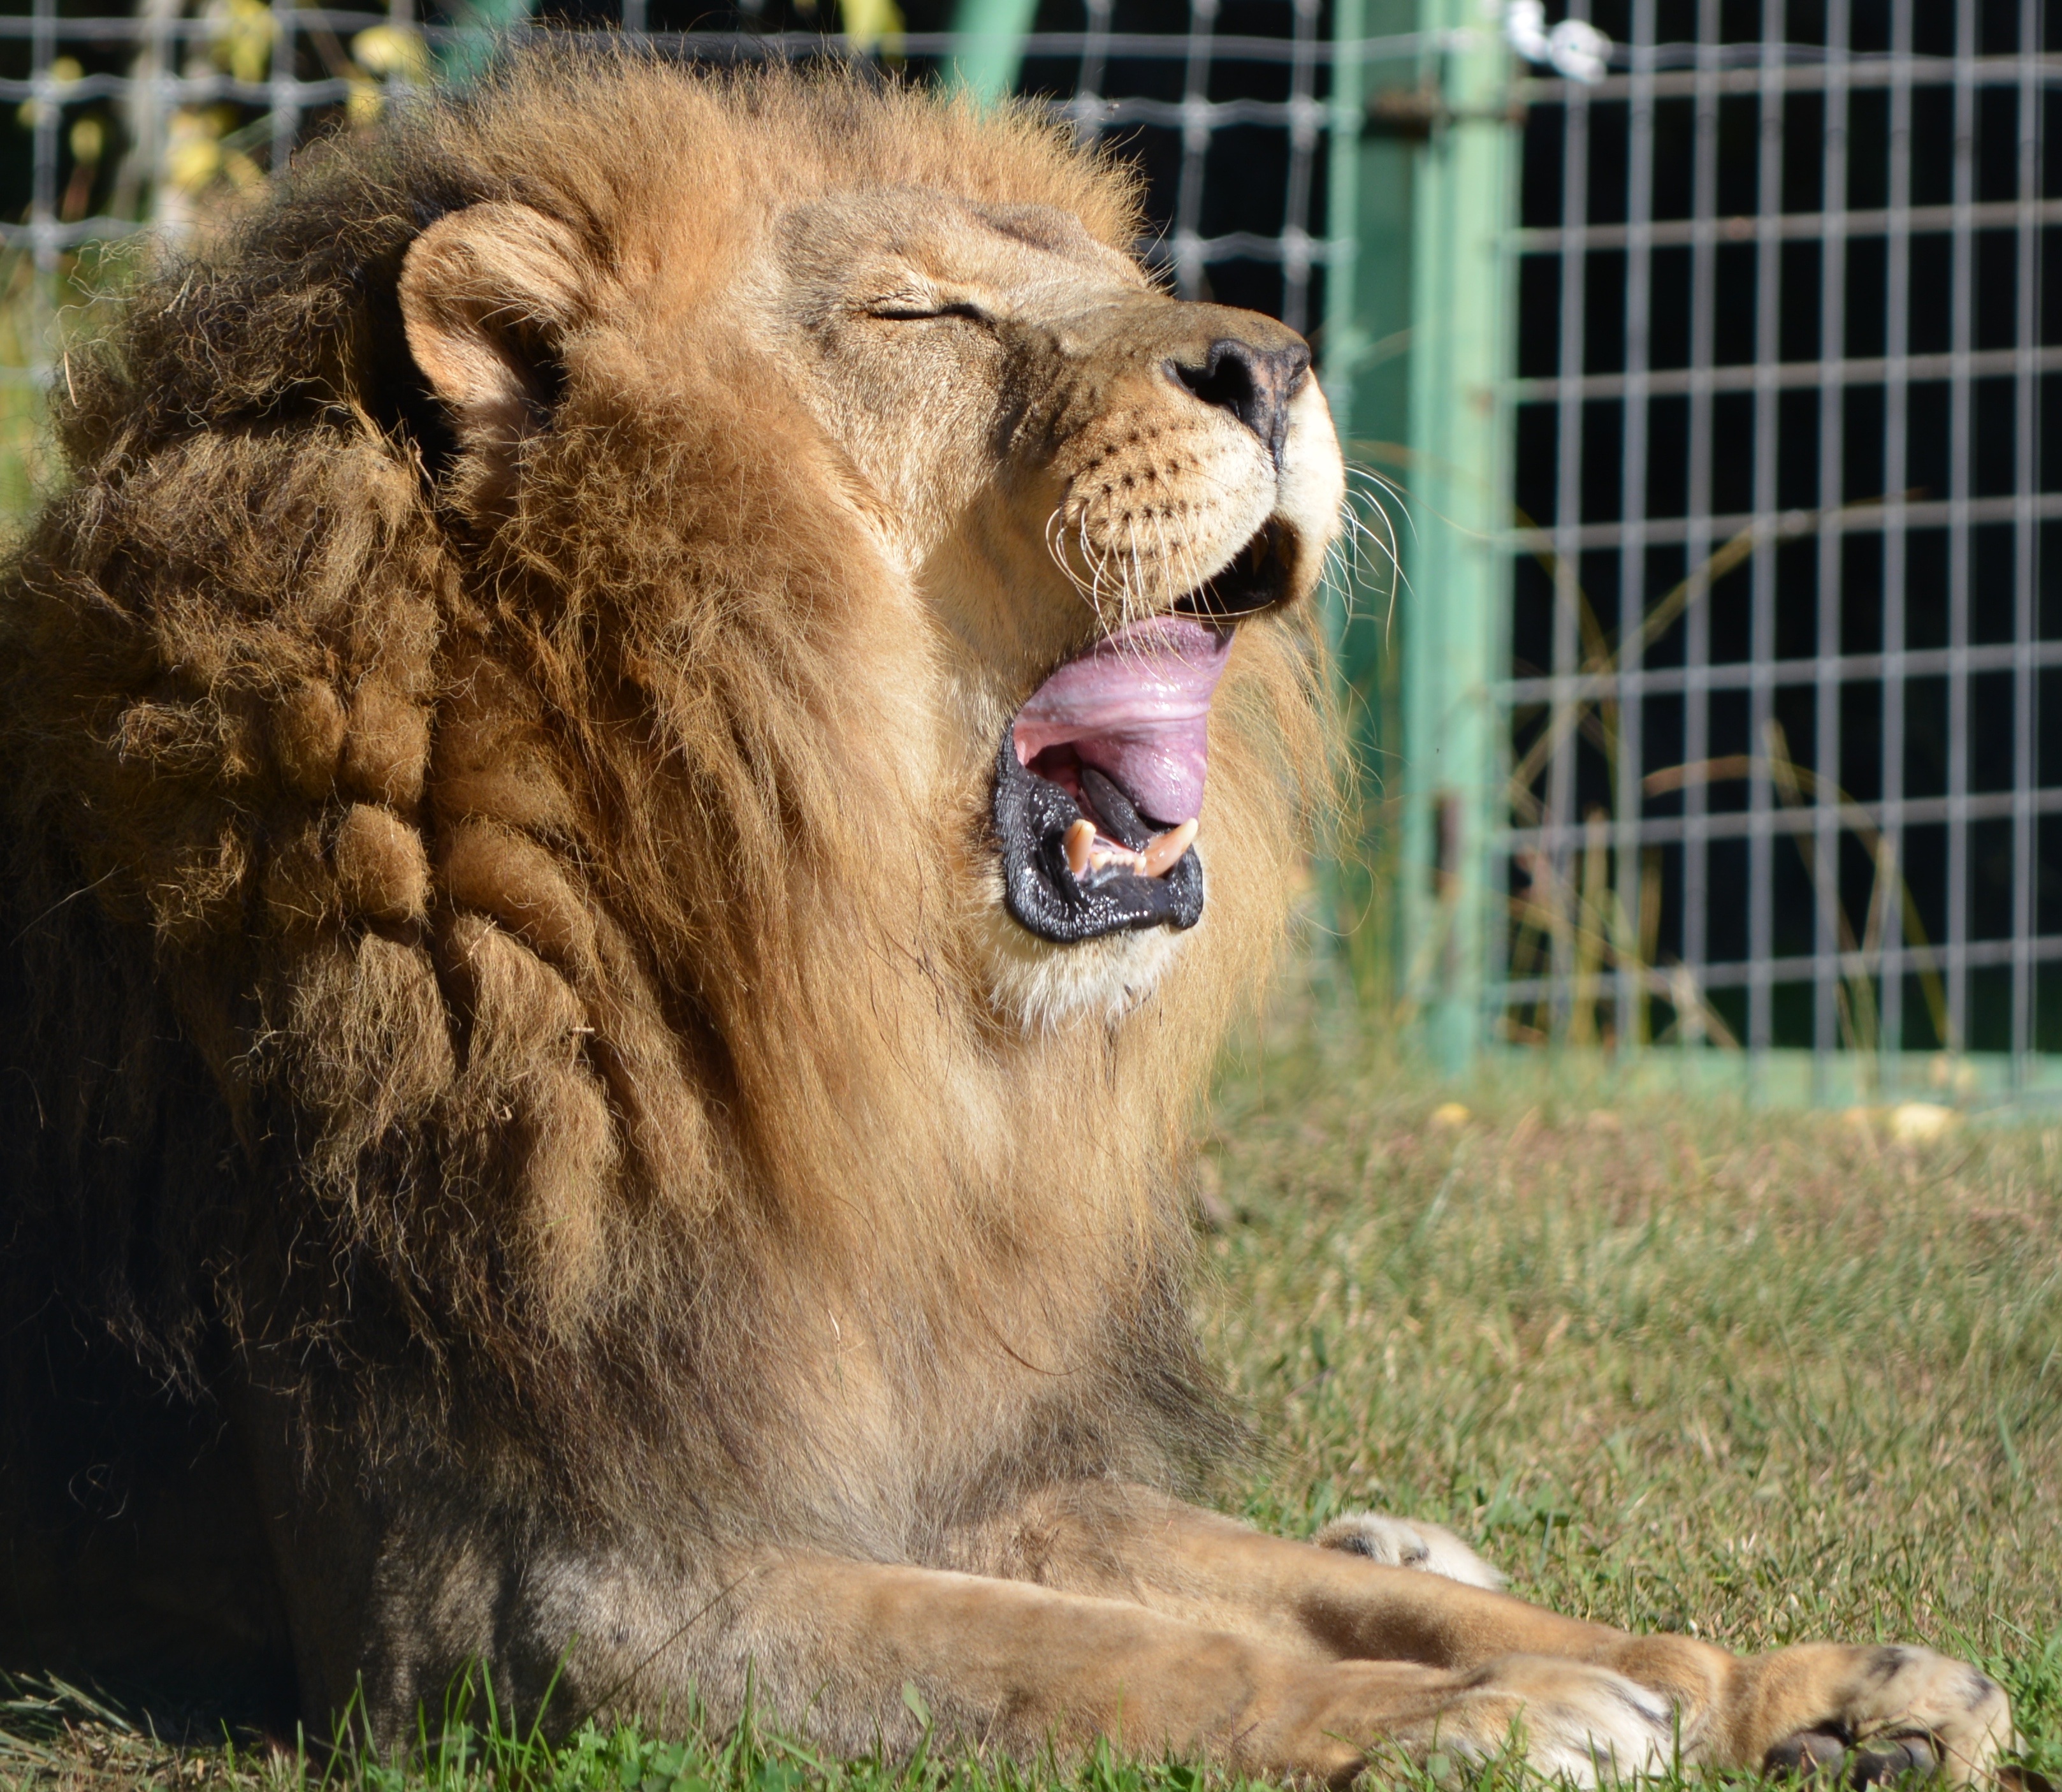
nature, recreation, wildlife, zoo, mammal, mane, fauna, lion, roar, vertebrate, teeth, safari, roaring, big cats, cat like mammal, dog breed group